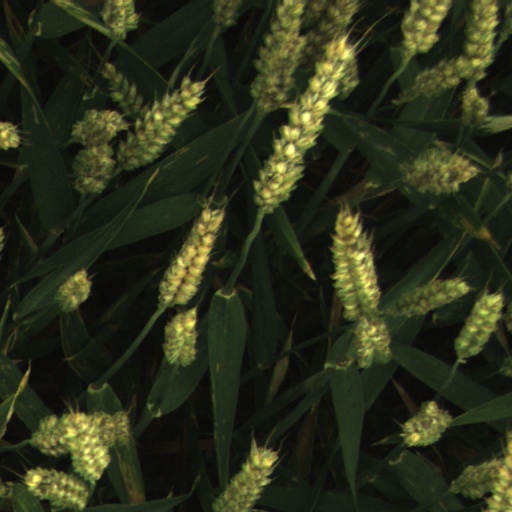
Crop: wheat